École centrale de Lyon

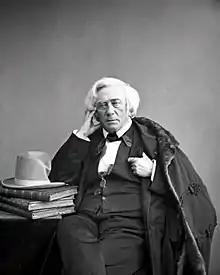
François Barthélemy Arlès-Dufour, co-founder of the

It was founded in 1857 on a private initiative by Désiré Girardon, who was its first president. The founding vision was to educate multidisciplinary engineers for the emerging industry ("doctors for fabs and plants"). The institution was given to the French State Ministry of Education in 1947. Initially located downtown Lyon, it was transferred to Écully, its current location.